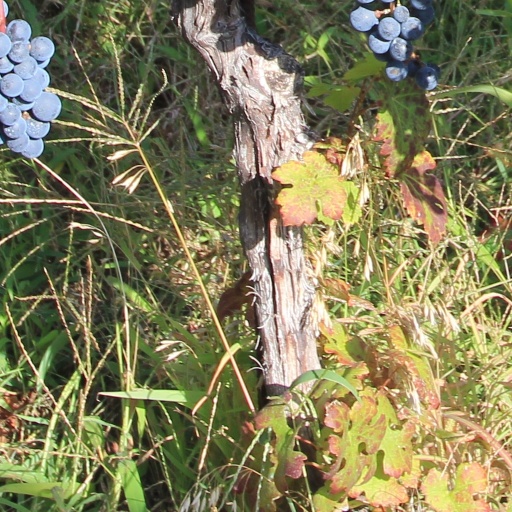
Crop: grape